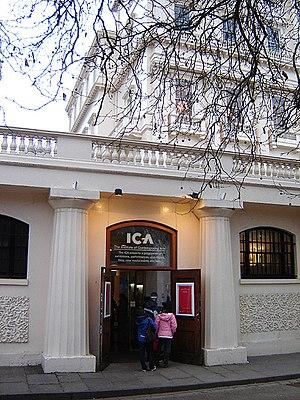
L'Institute of Contemporary Art ou ICA est un centre d'art moderne situé sur l'avenue The Mall à Londres. Il fut fondé en 1947 par Peter Watson, Herbert Read, Geoffrey Grigson et Roland Penrose. Il comprend plusieurs galeries d'exposition, deux salles de cinéma et un bar.